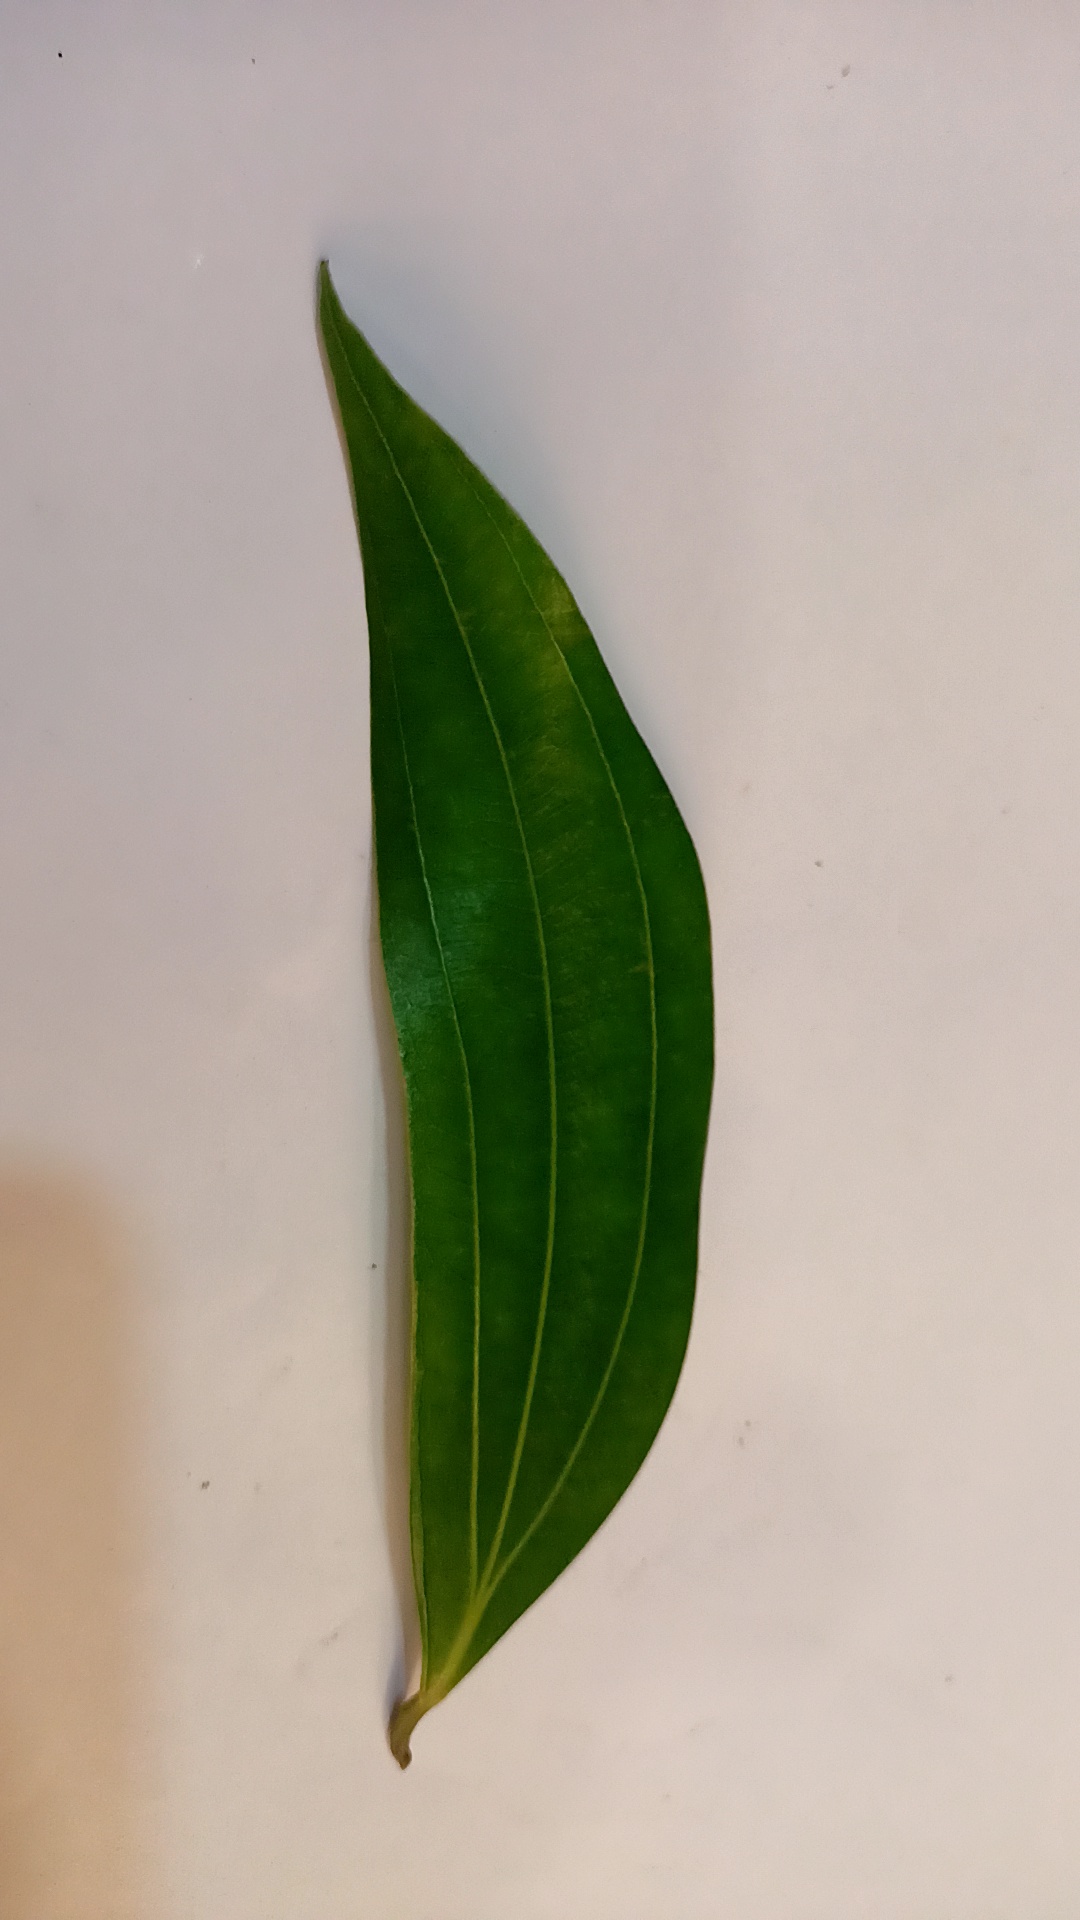
Label: Healthy